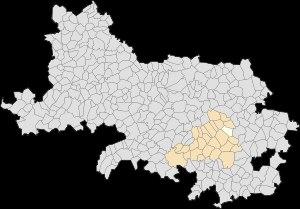
Fontaine-lès-Croisilles est une commune française située dans le département du Pas-de-Calais en région Hauts-de-France.